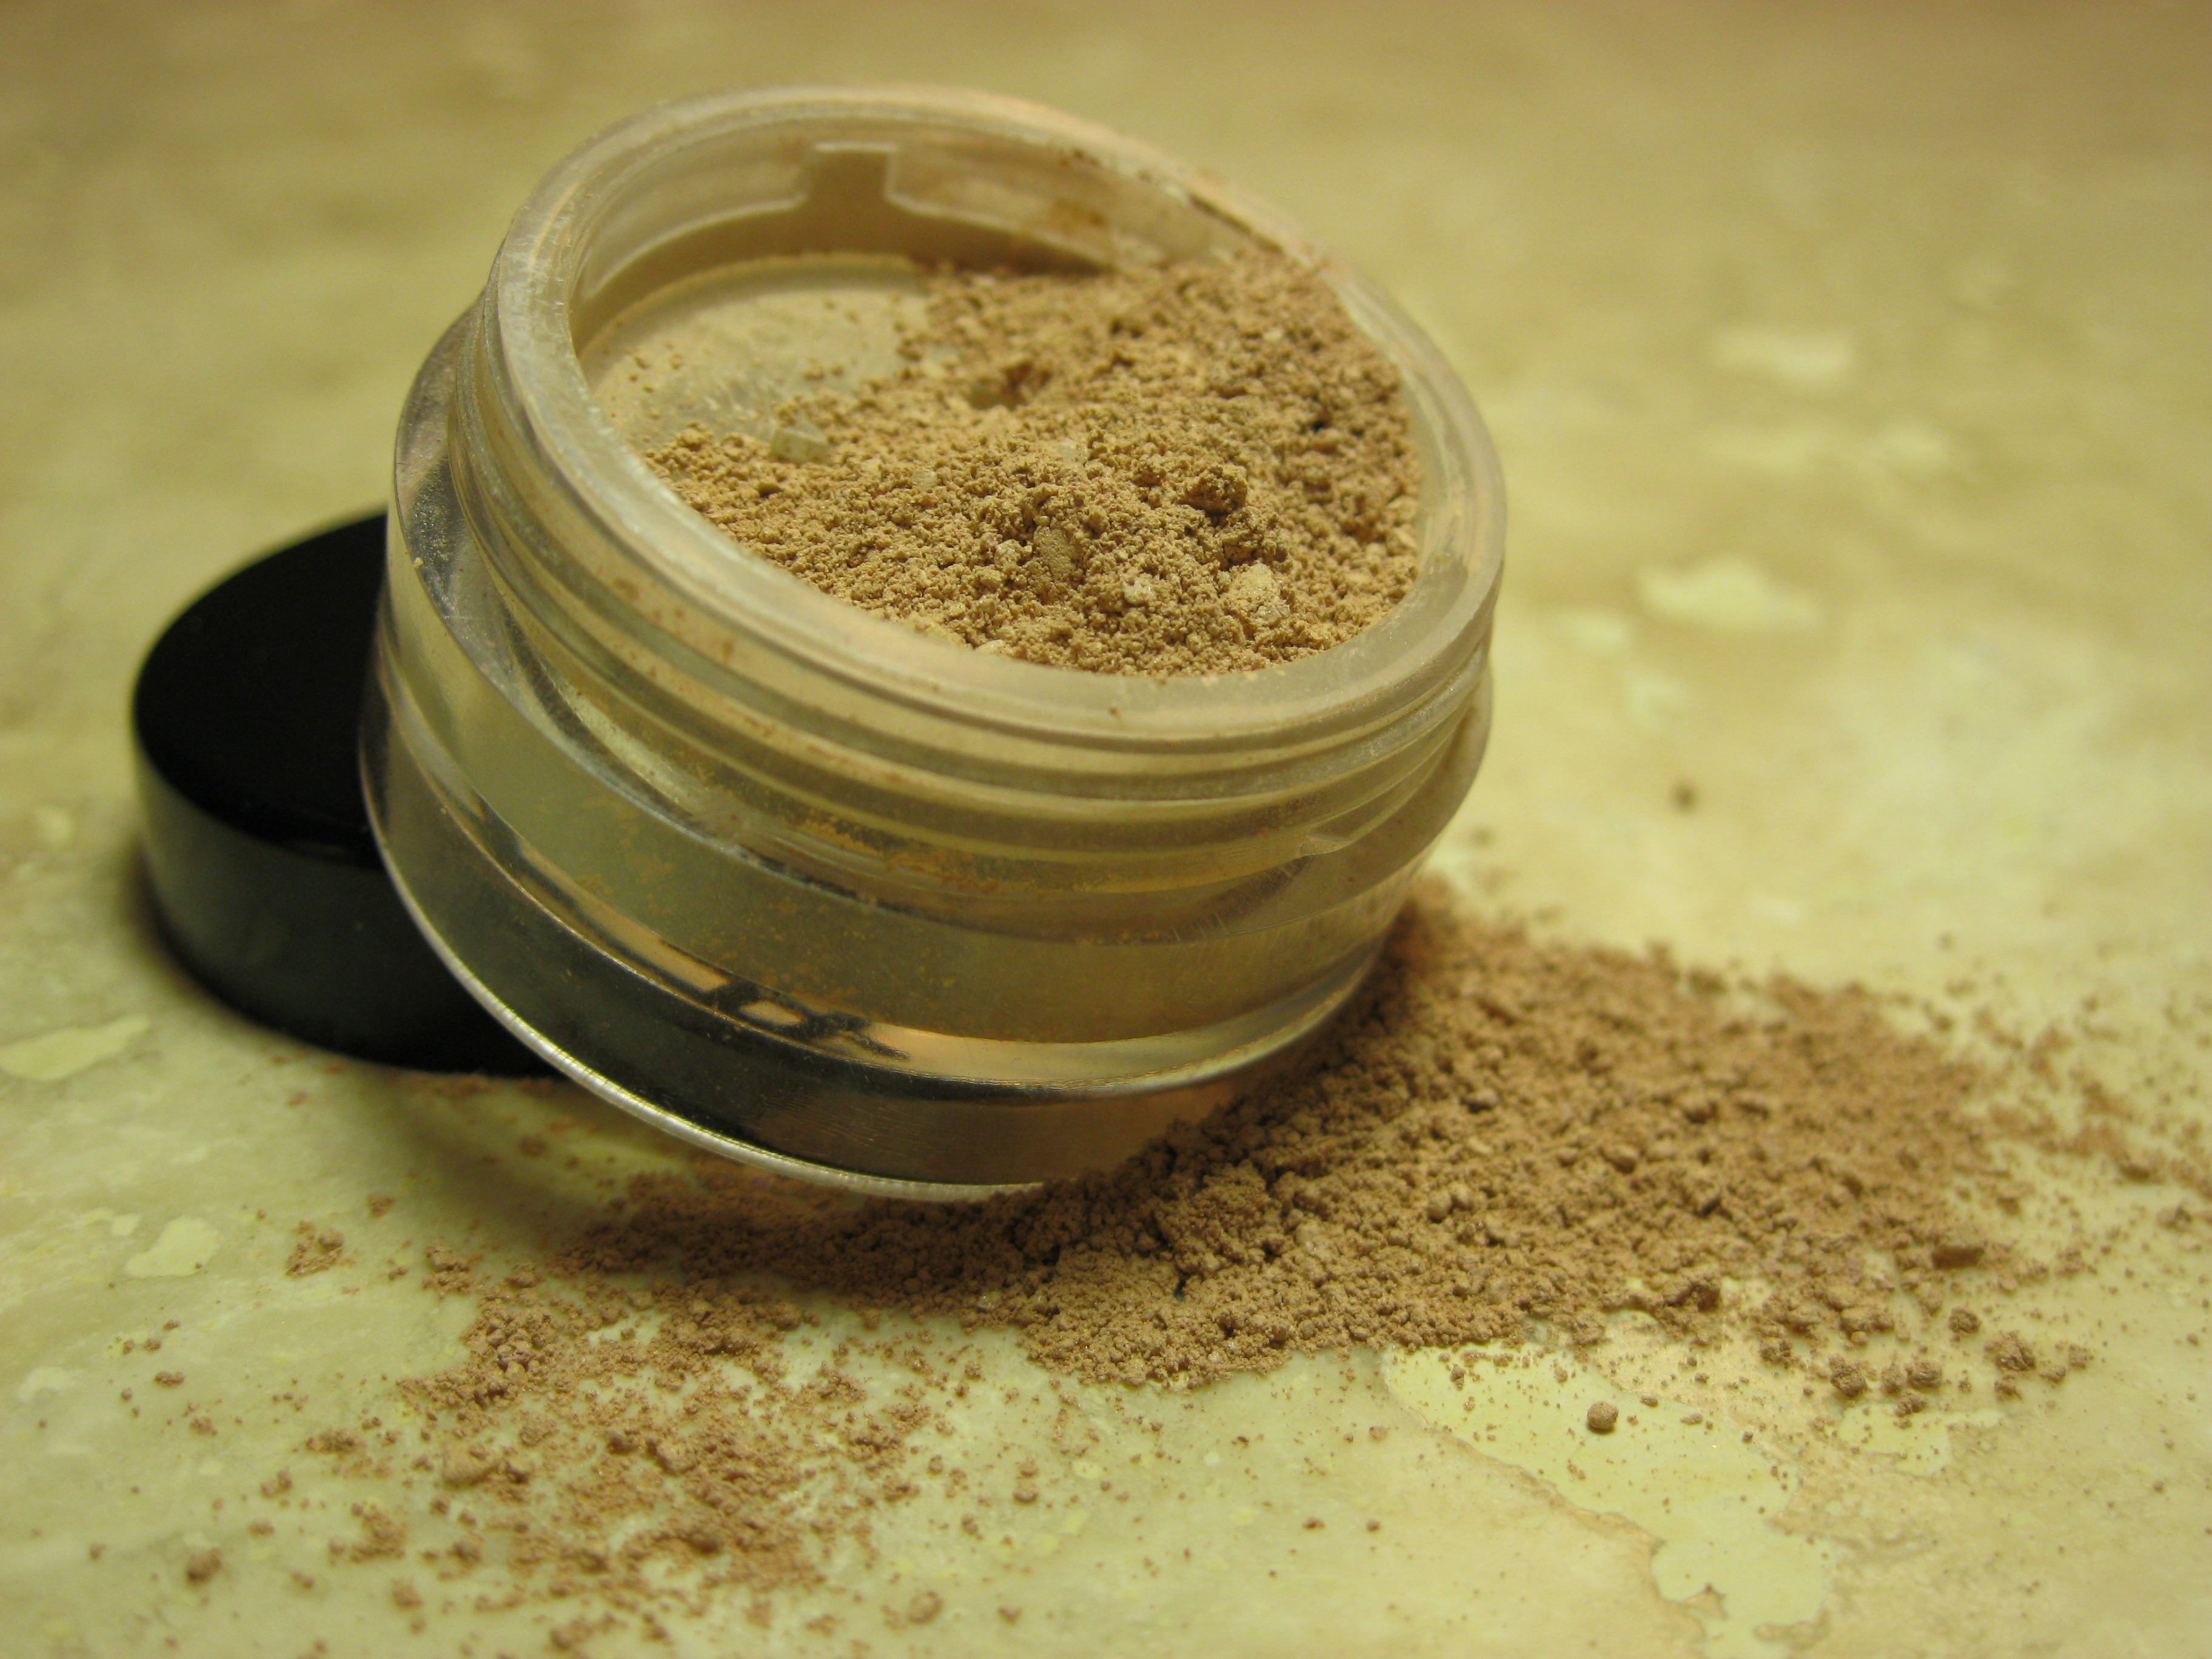
tan, food, produce, brown, powder, makeup, make up, beige, eye, skin, foundation, granite, cosmetics, eyeshadow, flavor, eye makeup